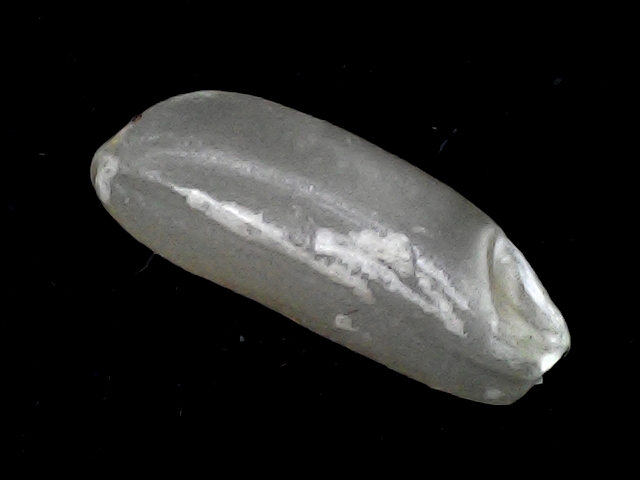
Rice variety: BD91